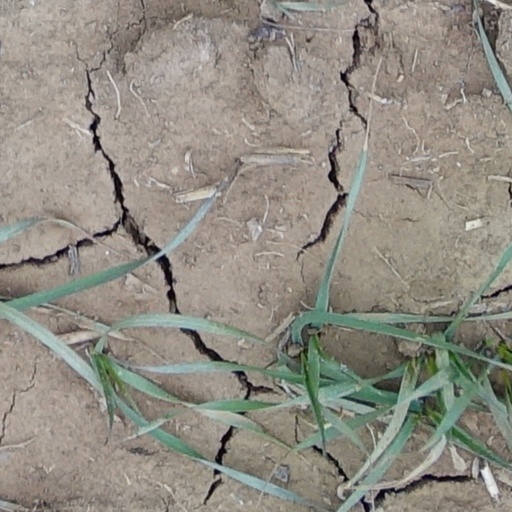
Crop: wheat